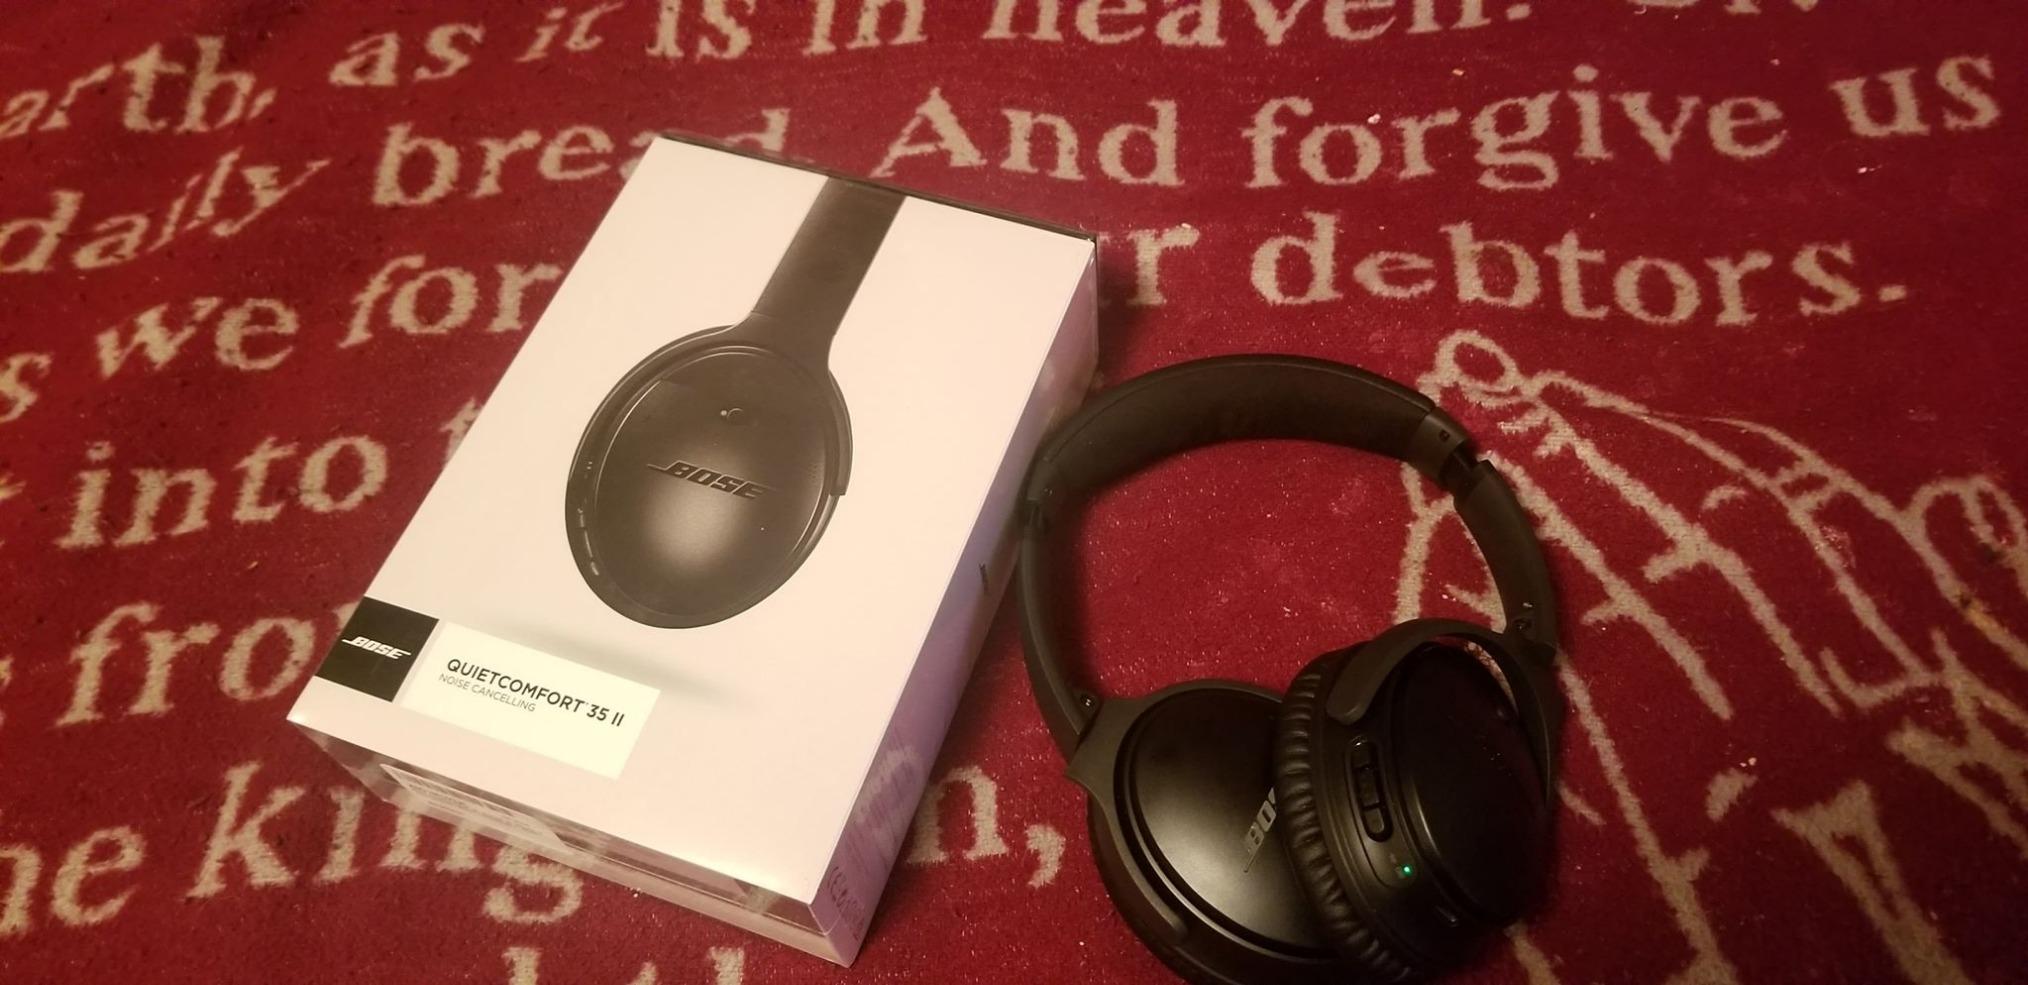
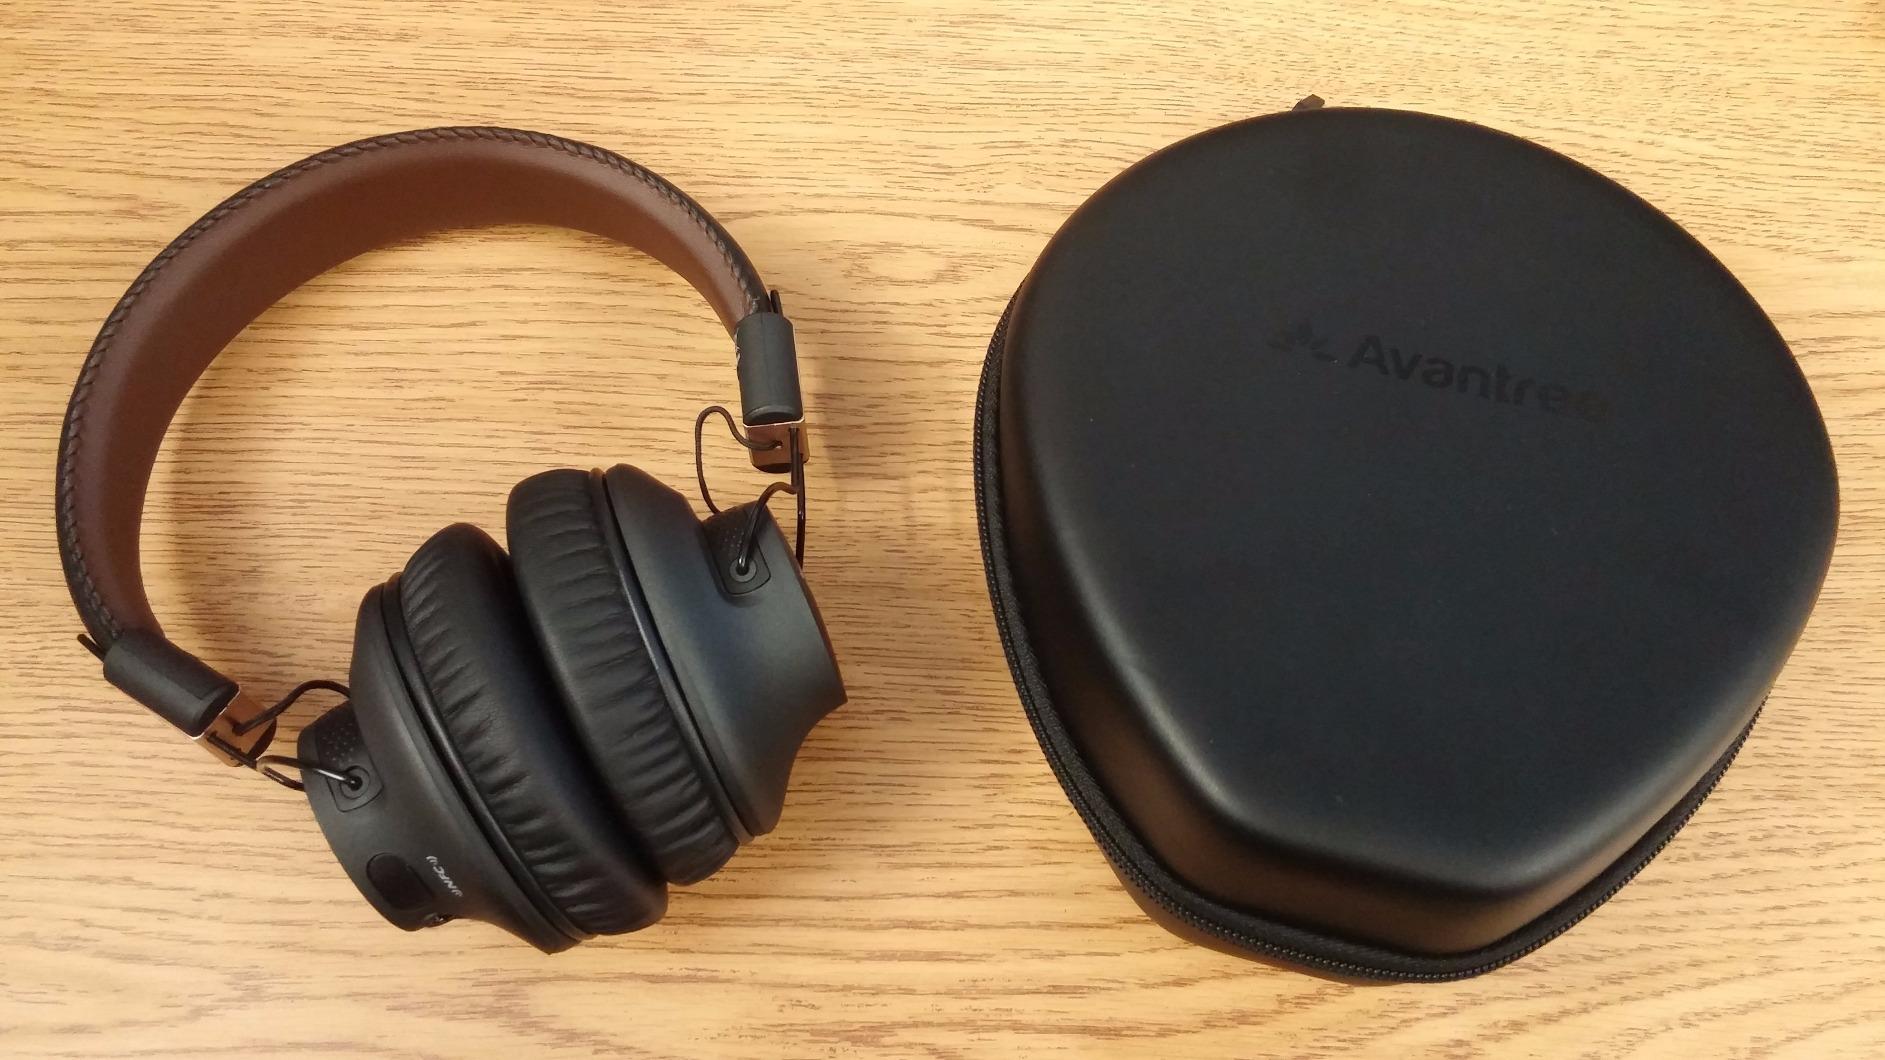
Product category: headphones
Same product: no